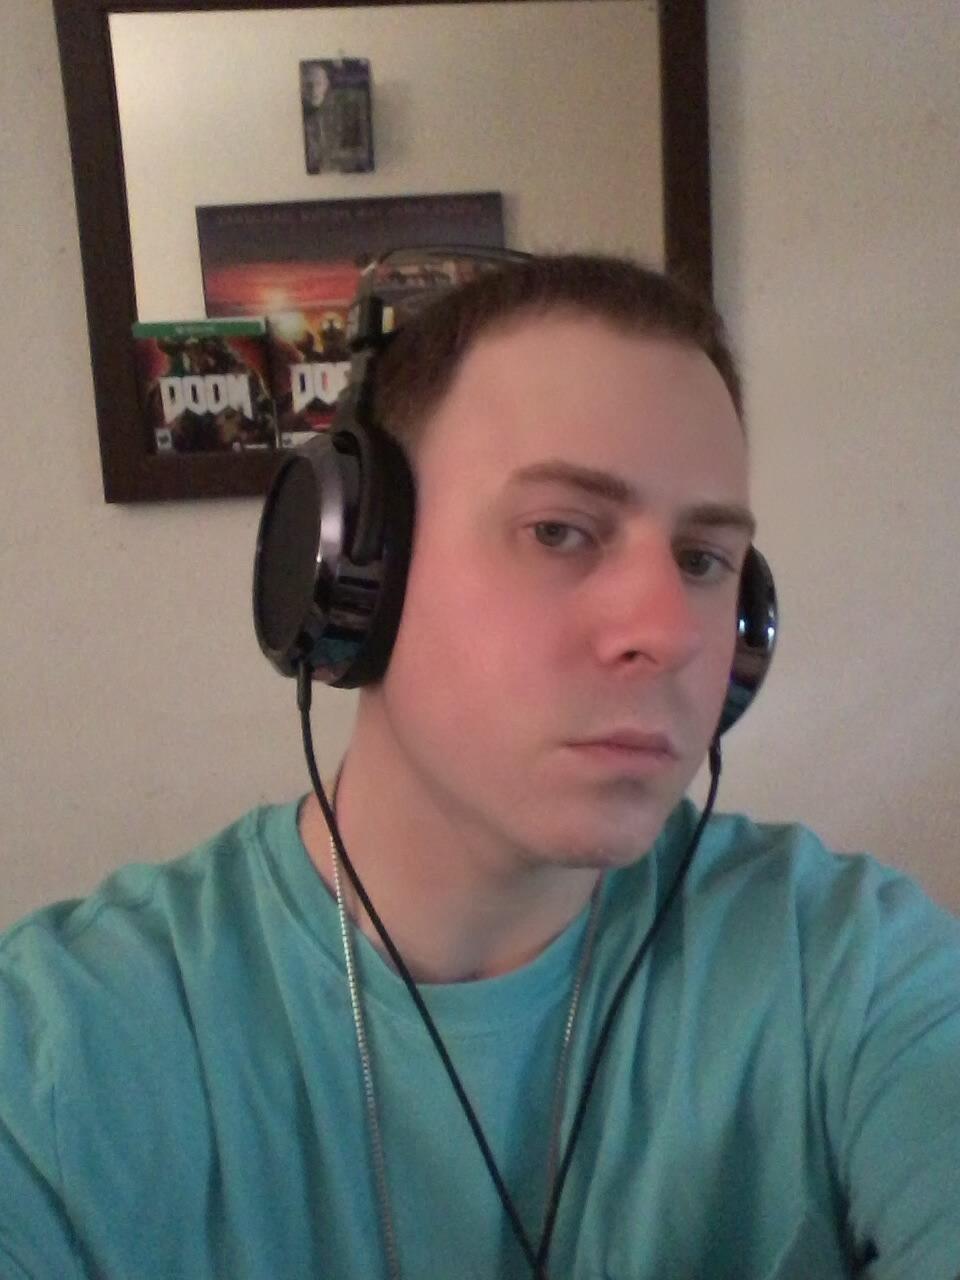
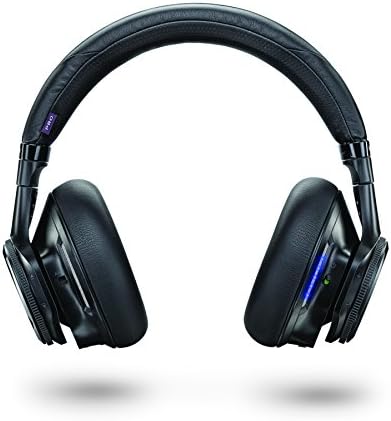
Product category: headphones
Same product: no